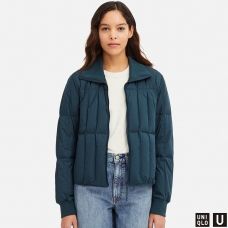
Gender: women